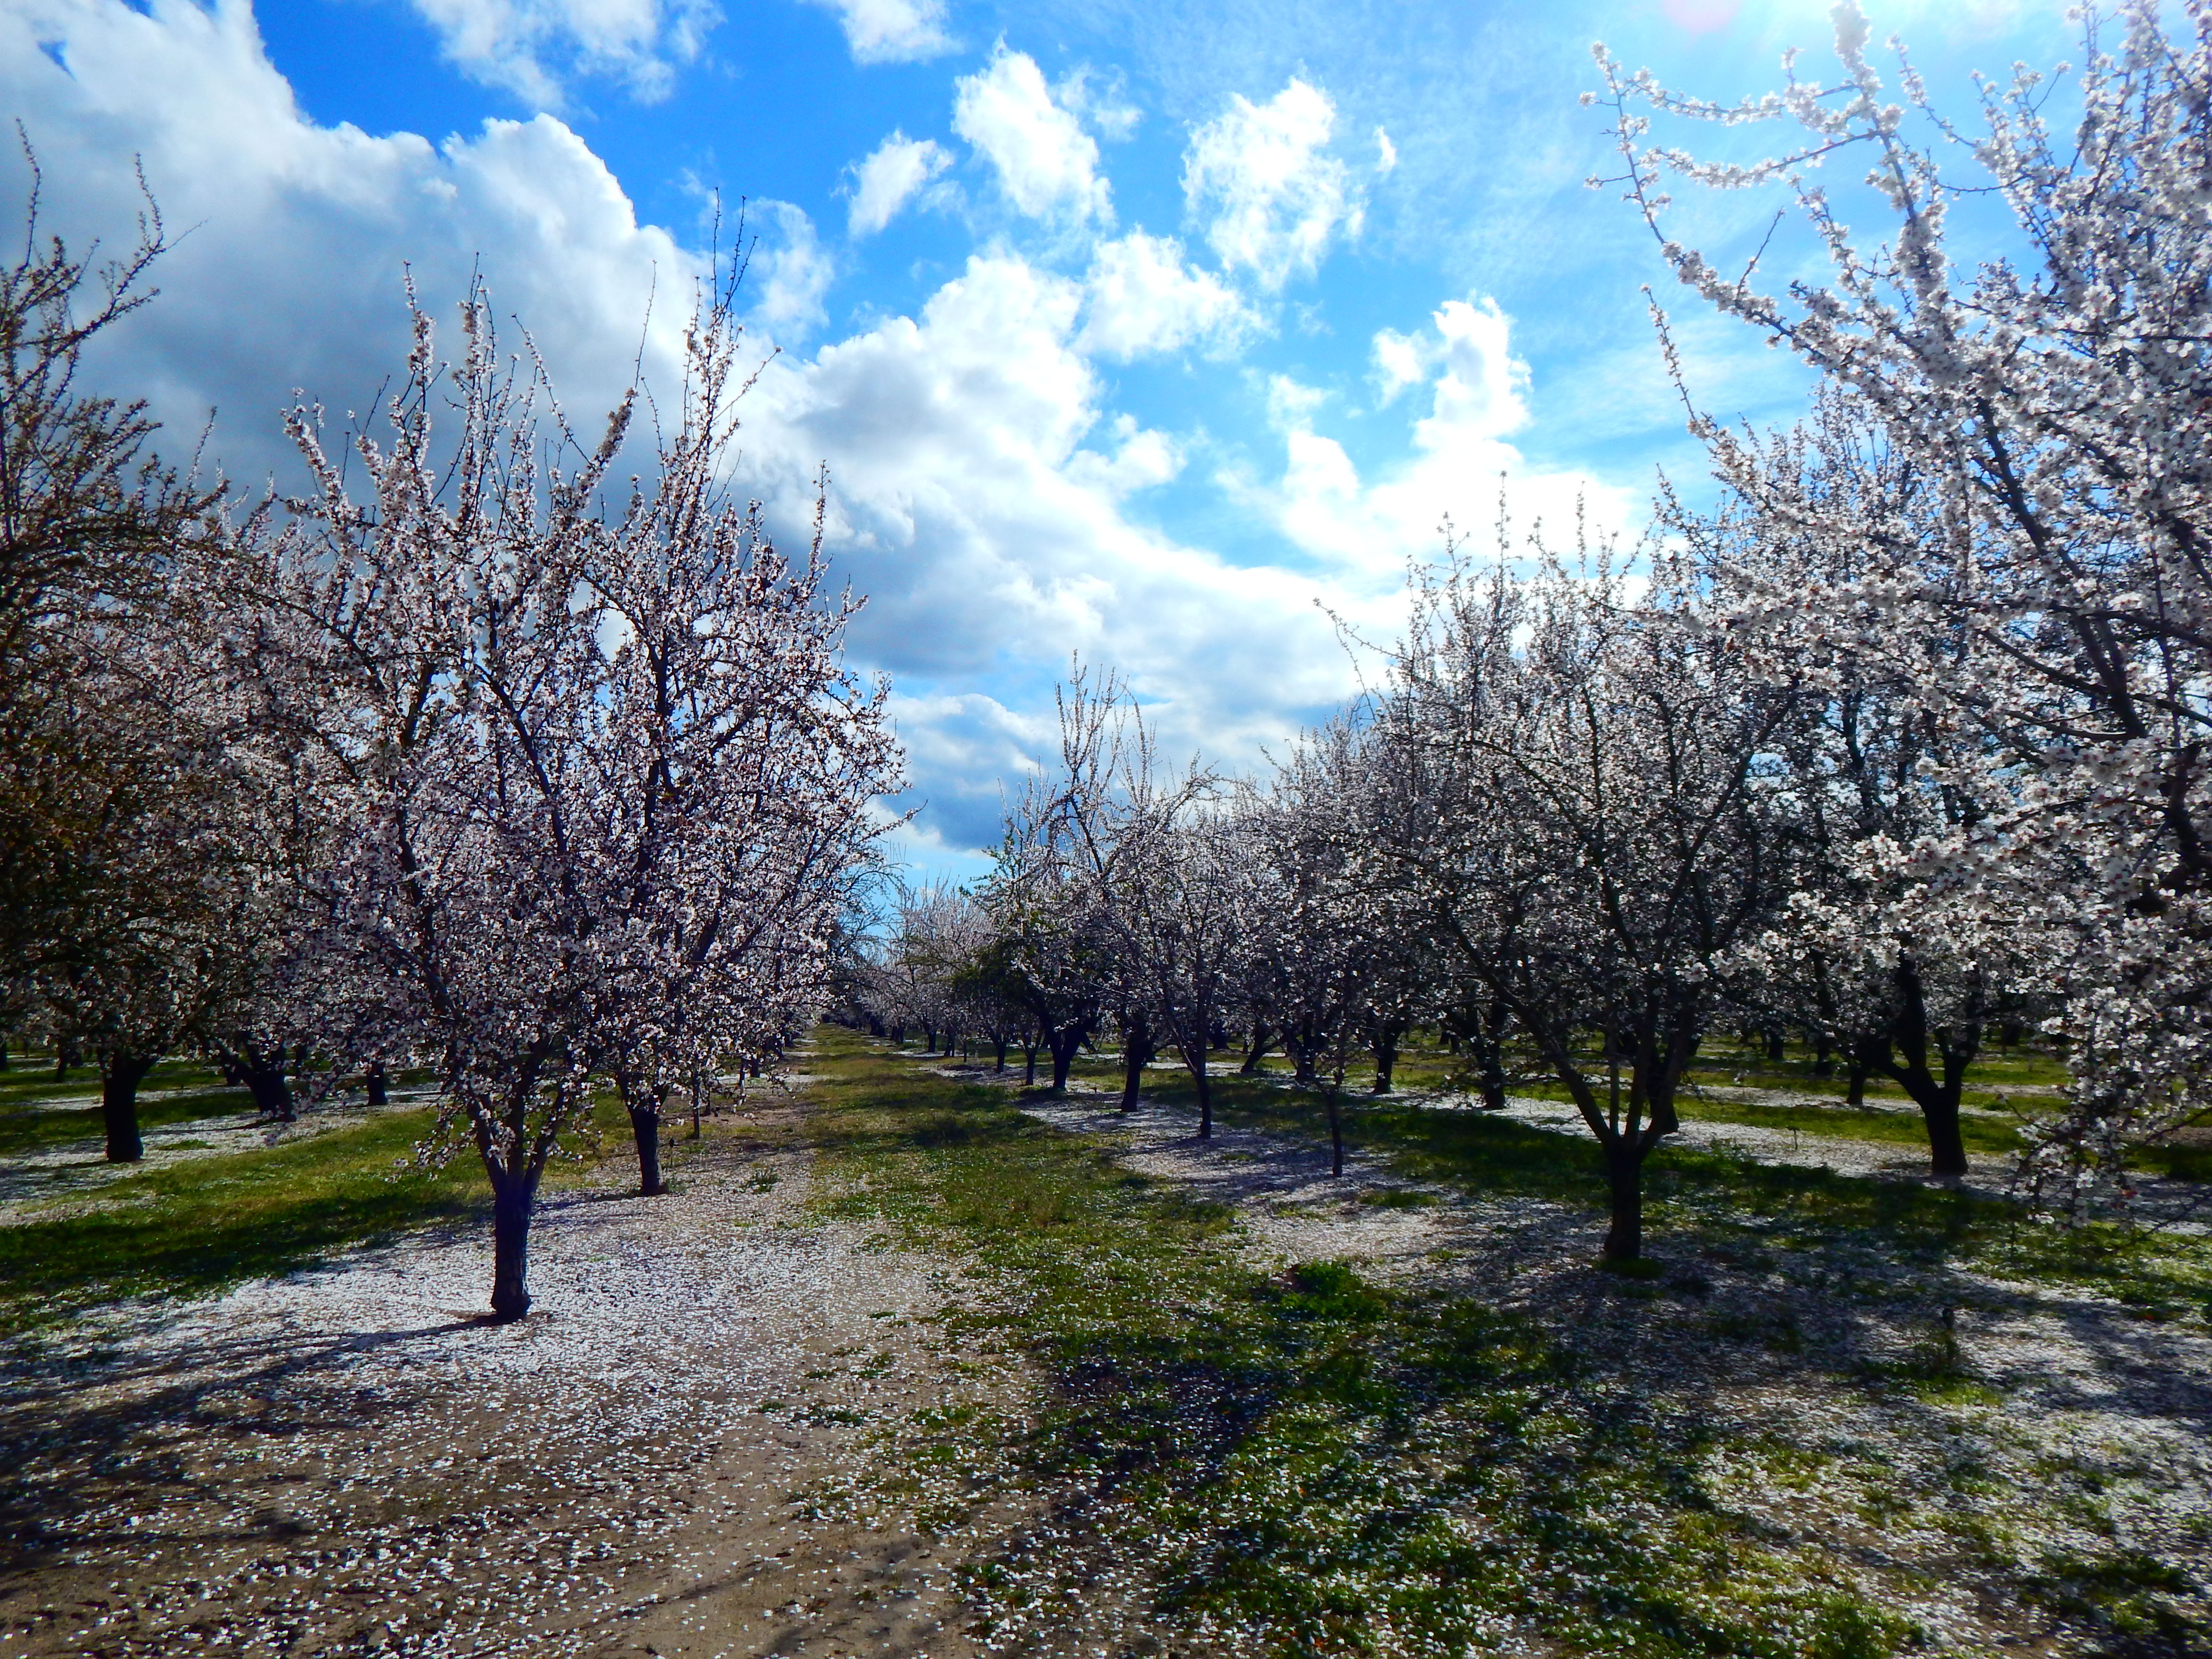
tree, nature, outdoor, branch, blossom, plant, sky, sun, meadow, sunlight, flower, orchard, spring, natural, autumn, park, blooming, yellow, garden, season, cherry blossom, flowers, sunny, seasonal, beautiful, springtime, woodland, blossoming, almonds, organic, ha, woody plant